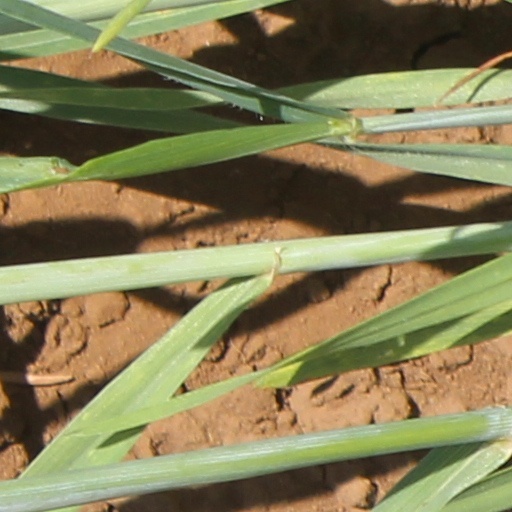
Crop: wheat